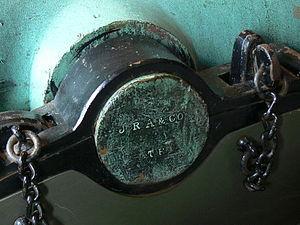
Les Tredegar Iron Works sont des forges historiques de Richmond, la capitale de l’État de Virginie. Fondées en 1837, c'était dès 1860 le troisième plus gros centre sidérurgique des États-Unis. Au cours de la guerre de Sécession, elles constituèrent la principale usine de production de fonte et d’artillerie des États confédérés d'Amérique. Elles échappèrent à la destruction au cours de l’incendie de Richmond, et poursuivirent leur production jusqu'au milieu du XXᵉ siècle.